Richards Park (Waxahachie, Texas)

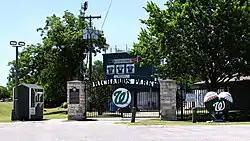
Entrance to Richards Park

Richards Park is a baseball field located in Waxahachie, Texas, currently serving as the primary home of the Waxahachie High School baseball team. It opened before 1914, has been renovated many times since, and was home to three Major League teams for Spring Training in the early 20th century. It was originally named Jungle Park, and was renamed in 1946 for former MLB player and manager Paul Richards. The capacity is approximately 1,500 spectators.